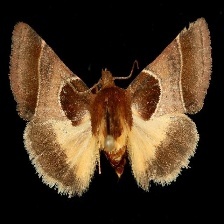
Species: ARCIGERA FLOWER MOTH